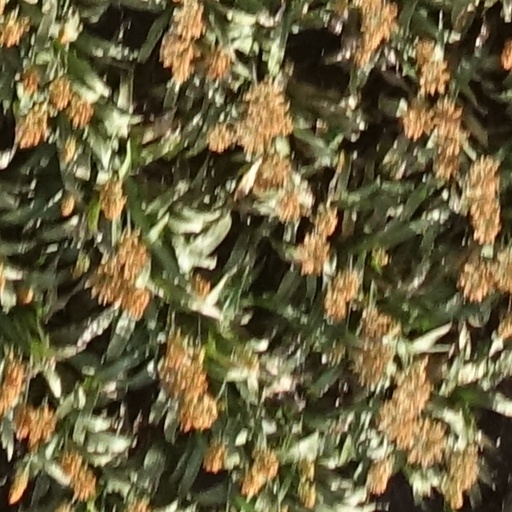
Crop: sorghum